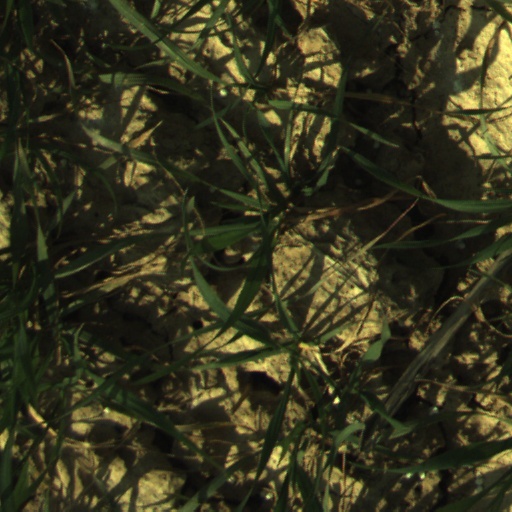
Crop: wheat